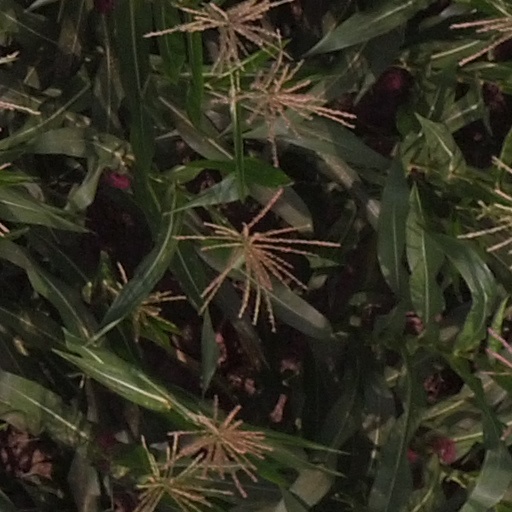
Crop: maize; corn